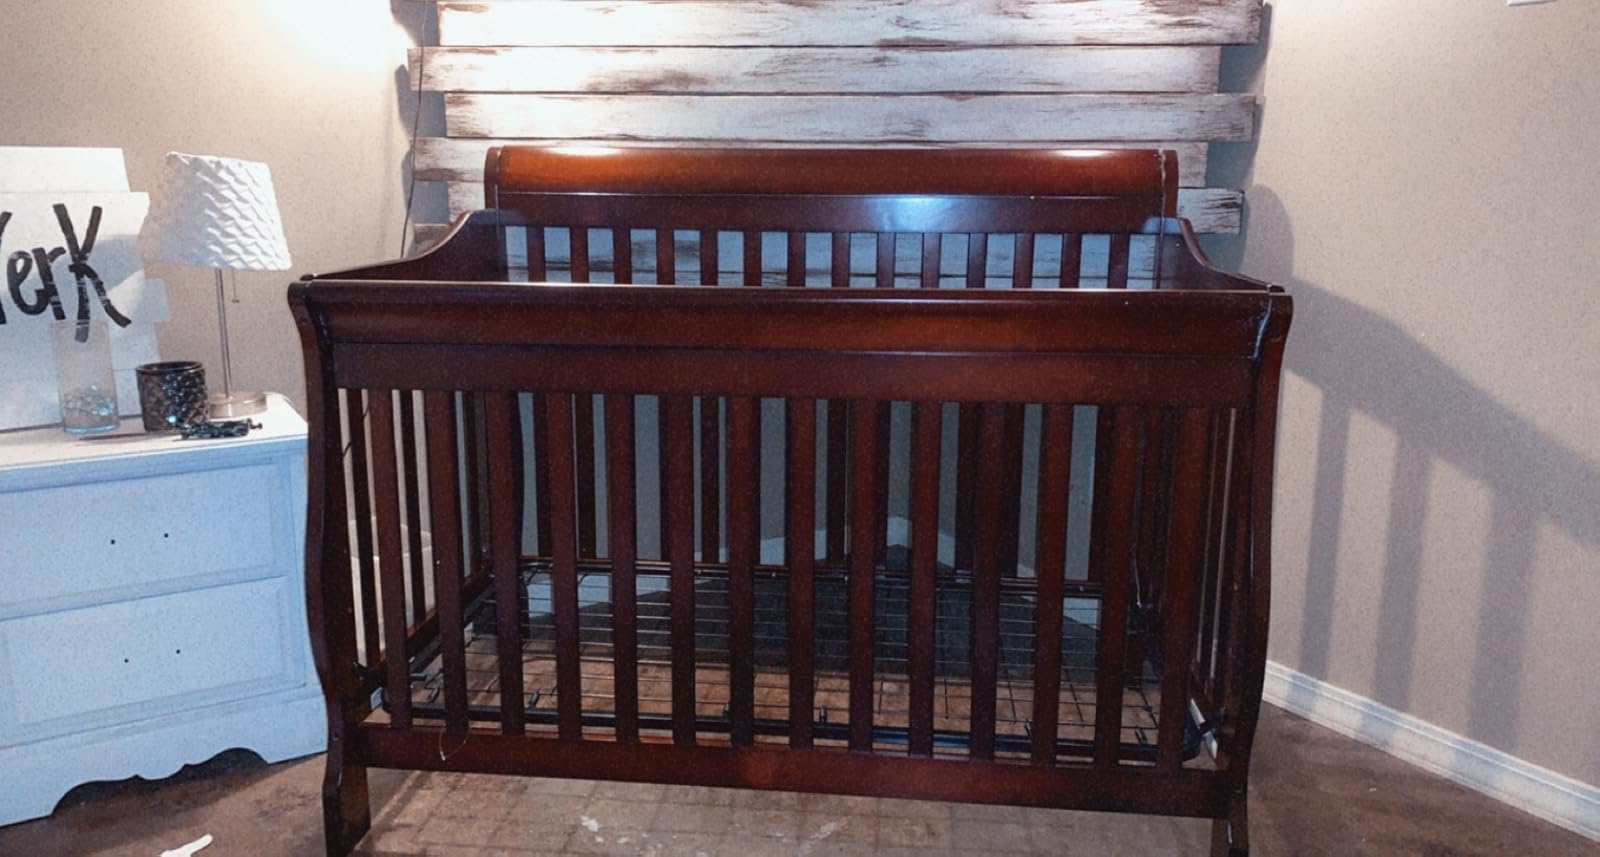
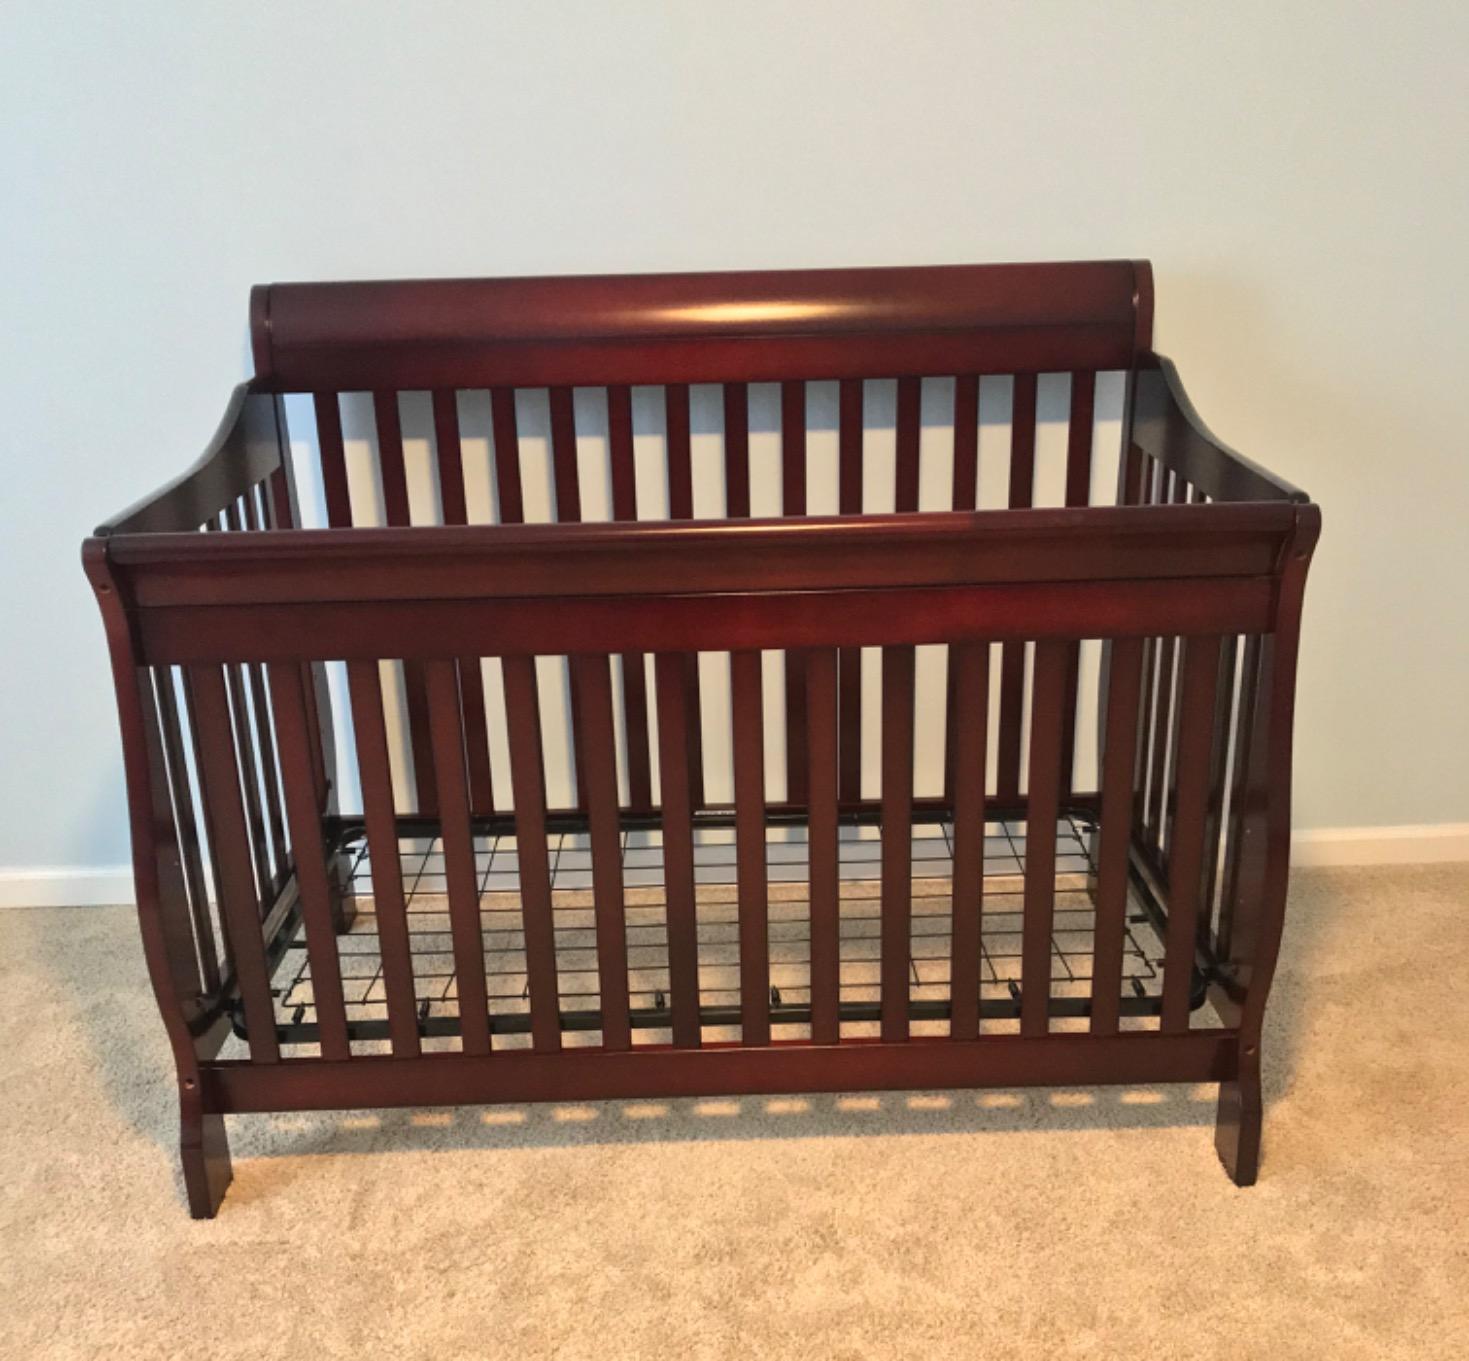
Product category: products_crib
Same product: yes